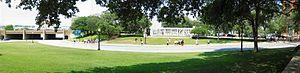
Abraham Zapruder est un fabricant de vêtements pour dames de Dallas au Texas qui est devenu célèbre pour avoir filmé l'assassinat du président John F. Kennedy, le 22 novembre 1963.
L’assassinat de John Fitzgerald Kennedy, trente-cinquième président des États-Unis, a lieu le vendredi 22 novembre 1963 à Dallas à 12 h 30 CST, soit 18 h 30 UTC. Le cortège présidentiel traverse à vitesse réduite le centre de la ville. Lorsque la voiture présidentielle, décapotée, passe sur Dealey Plaza, John F. Kennedy est mortellement blessé par des tirs d'arme à feu. Une heure et demie après la fusillade, un homme, Lee Harvey Oswald, est arrêté dans un cinéma pour avoir tué un policier, J. D. Tippit. Identifié comme un des employés du dépôt de livres, bâtiment d'où on a tiré sur le cortège selon des témoins, et au cinquième étage duquel on a retrouvé un fusil à lunette lui appartenant, il est considéré par la police de Dallas comme le principal suspect de l'assassinat du président. Deux jours après, lors de son transfert à la prison de Dallas, il est à son tour assassiné par Jack Ruby, un propriétaire de boîte de nuit.